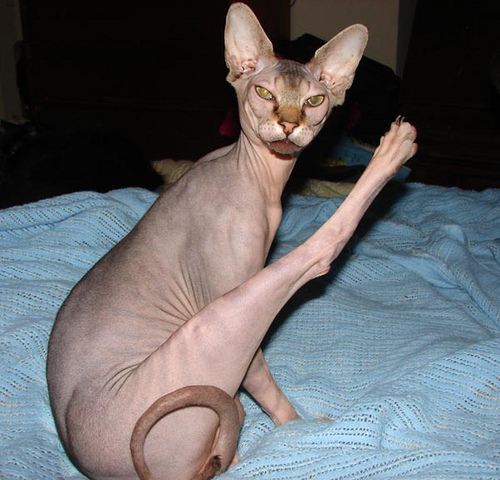
Animal: cat
Breed: sphynx